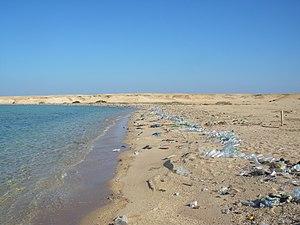
Plage polluée sur la mer Rouge à Charm el-Naga (Port Safaga) en Égypte